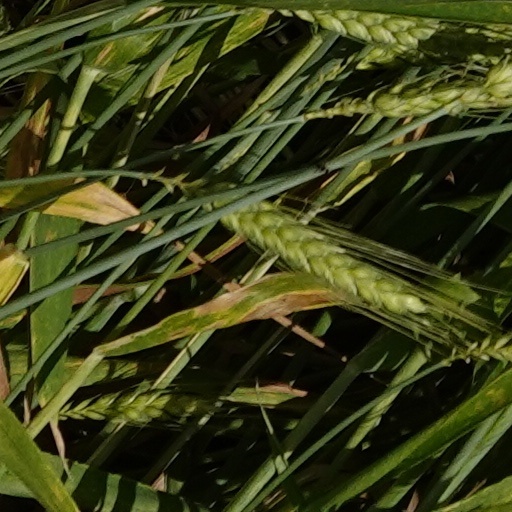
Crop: wheat